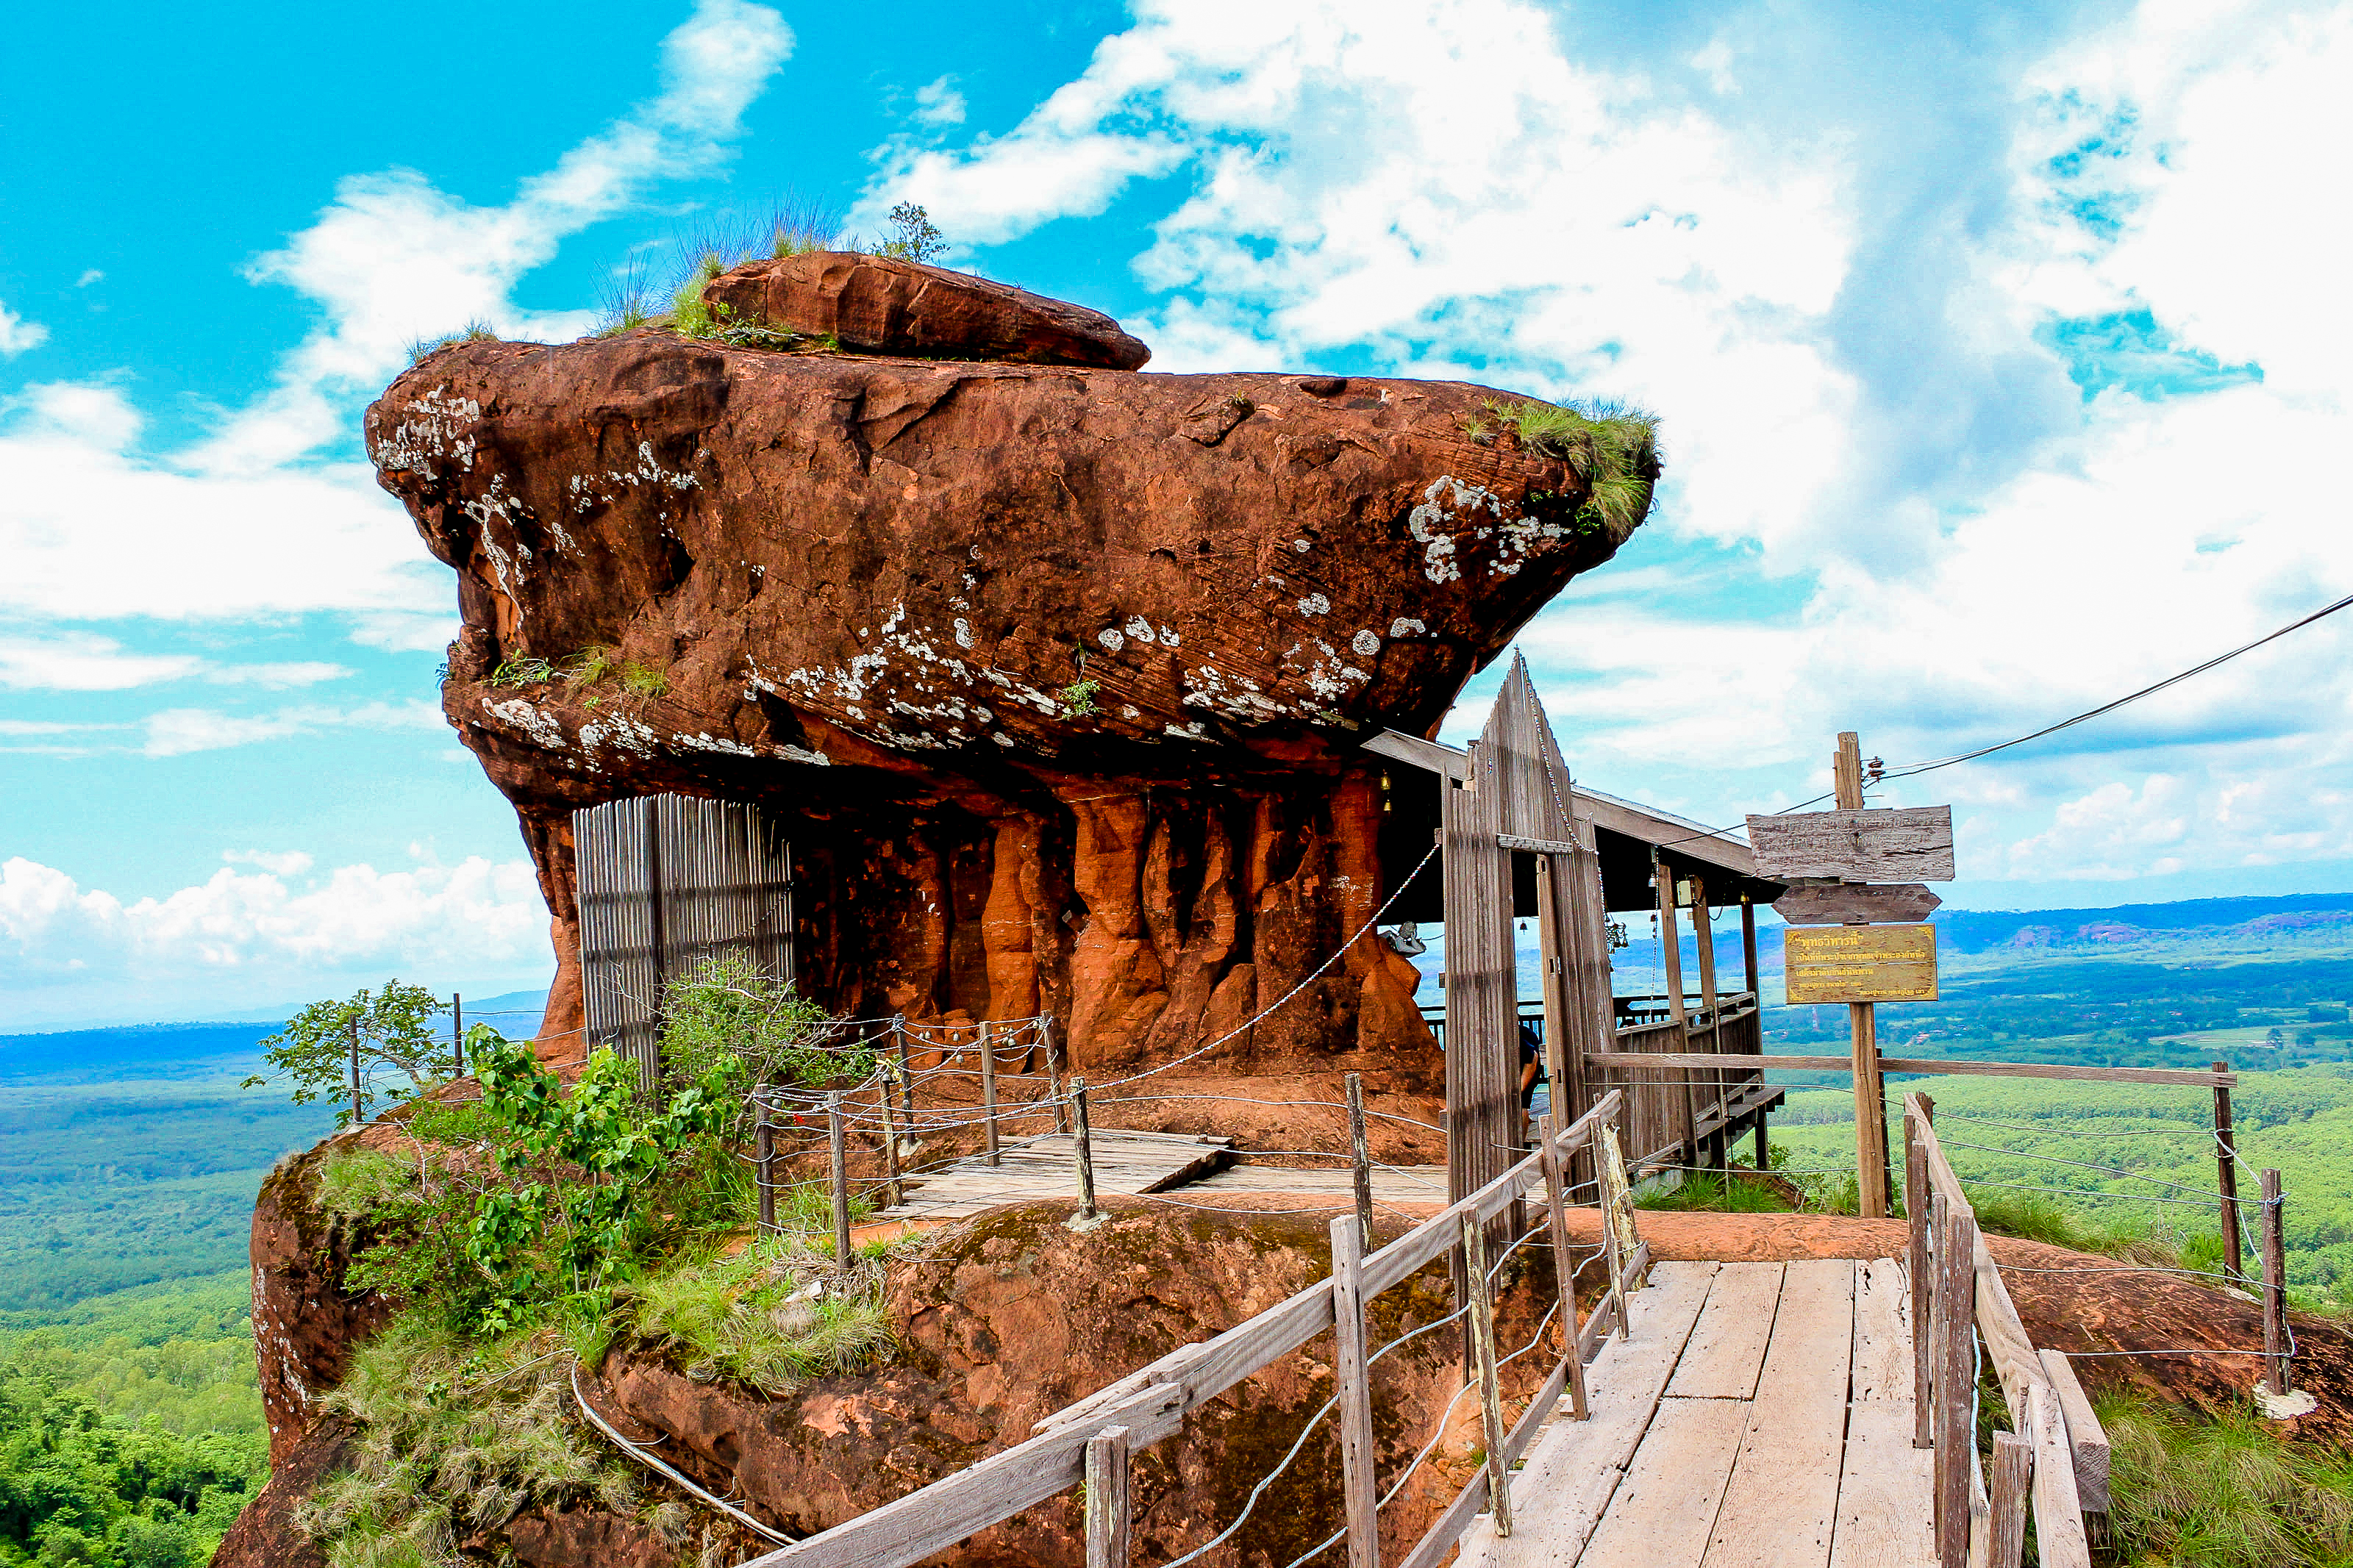
old, outdoors, thai, thailand, tok, landscape, park, religion, phu, temple, tree, travel, buddhism, background, asian, architecture, art, asia, building, bungkan, green, forest, wat, tourism, siam, pray, religious, pagoda, nature, phutok, sky, rock, house